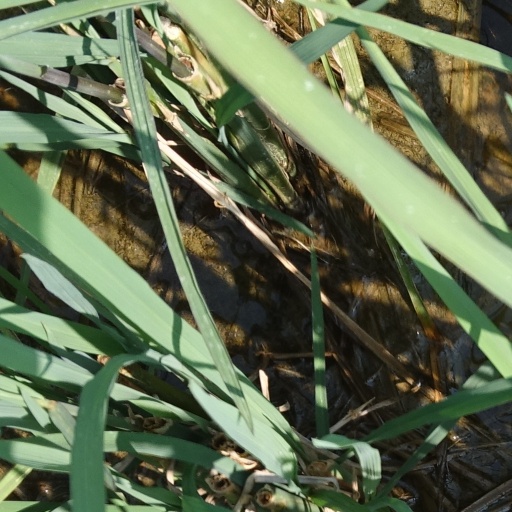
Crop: rice